Canterbury (band)

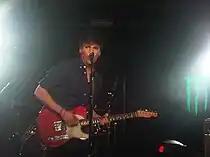
Singer and guitarist Mike Sparks performing in Southampton 2012.

On 25 April 2012, the band announced the name, release date, album art and track list of their second studio album, "Heavy in the Day", via their website along with a release party on 19 July at the Barfly in Camden, London. The album was released on 9 July and features new material alongside songs previously released as singles. The album was recorded in Devon and produced by Peter Miles and released through Sweet Lime Records with a single titled "Saviour" released ahead on 25 June.